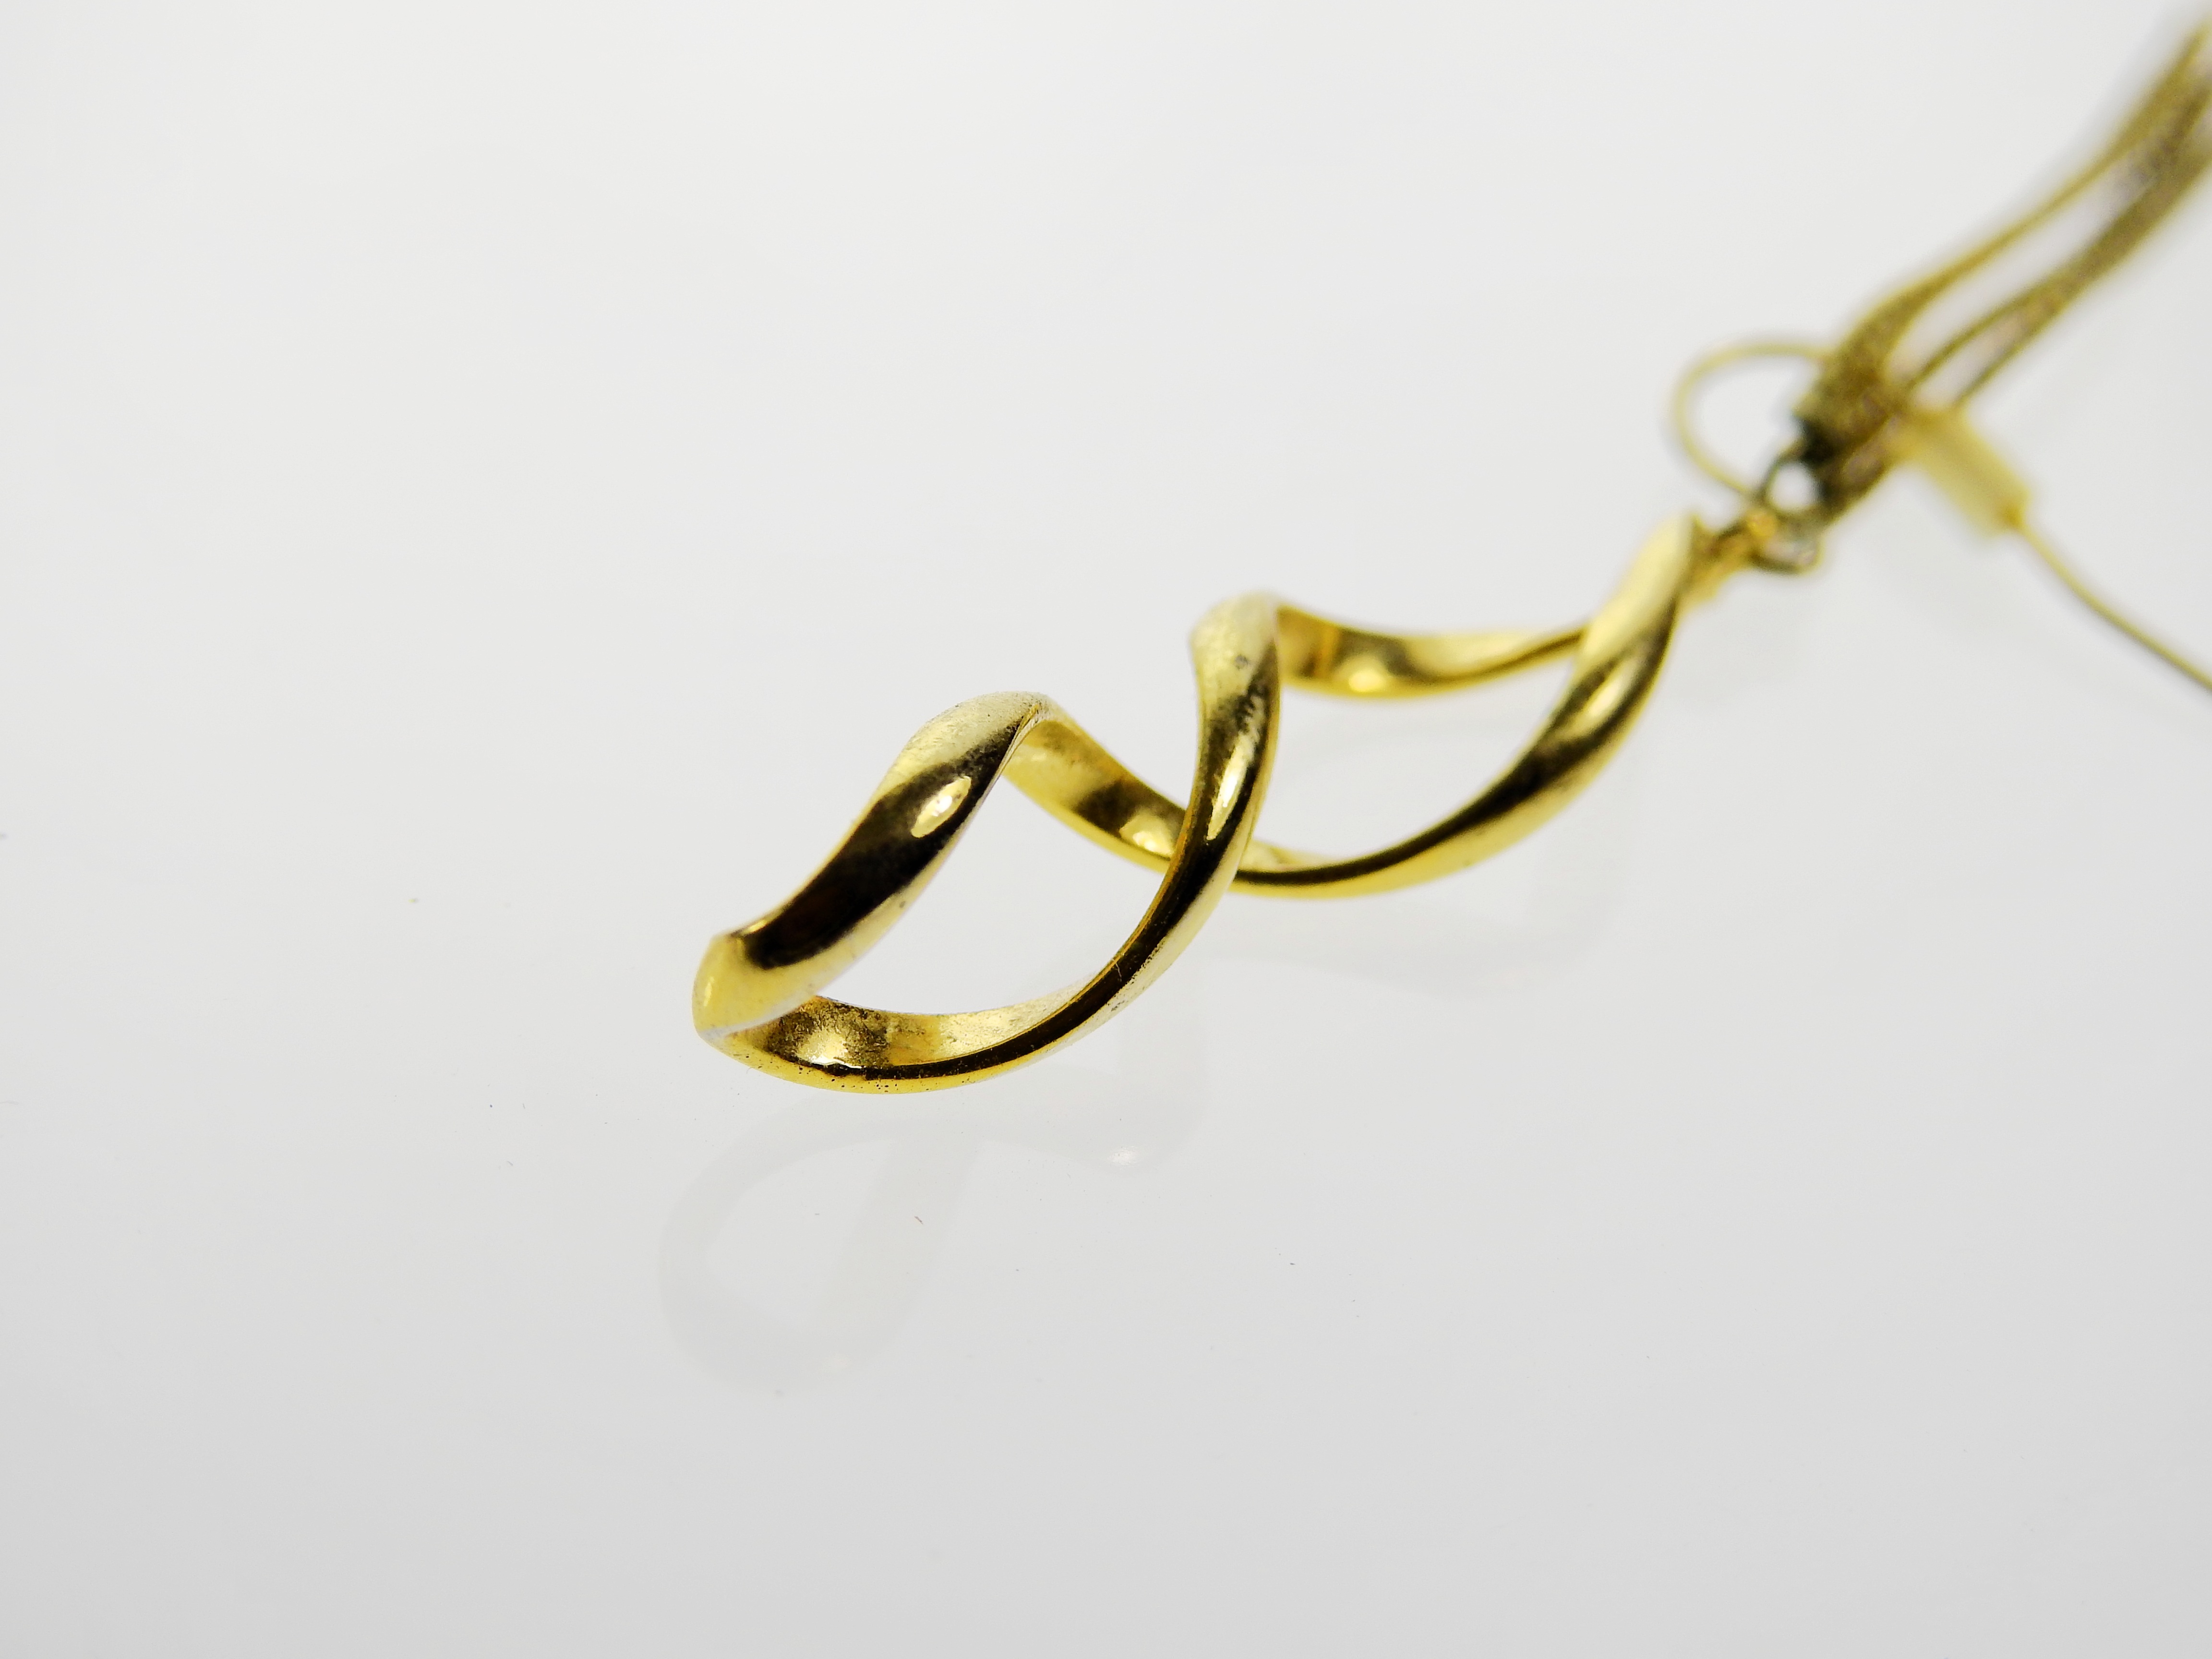
chain, old, metal, money, fashion, yellow, bracelet, earring, jewellery, art, luxury, gold, design, brass, silver, earrings, moustache, beauty, beautiful, heritage, gem, expensive, value, noble, heirloom, trailers, valuable, accsessoires, schmuckdesign, fashion accessory